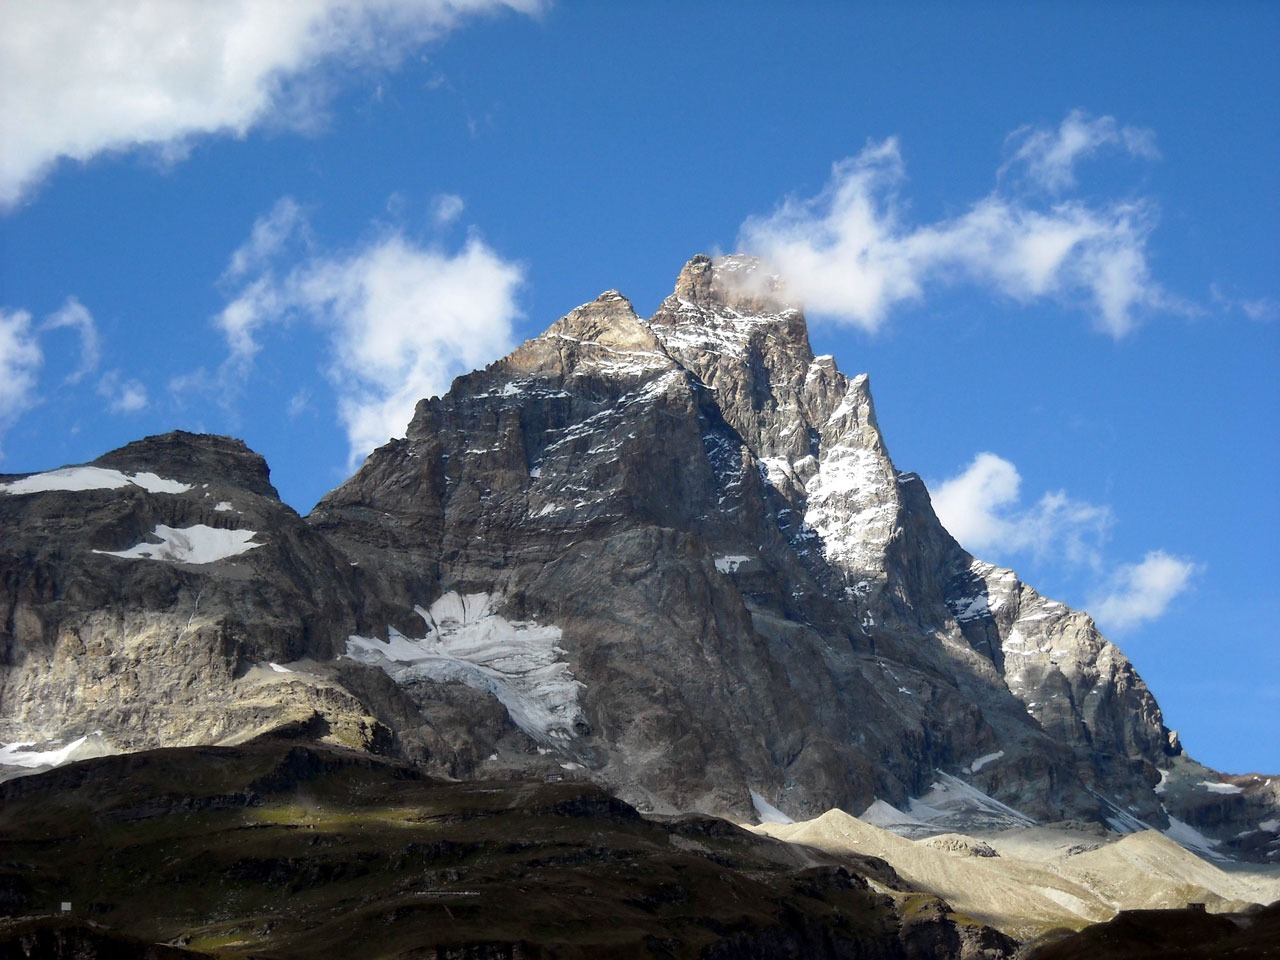
landscape, nature, wilderness, mountain, cloud, hiking, adventure, mountain range, summer, terrain, ridge, summit, geology, holidays, alps, plateau, fell, cirque, landform, mountain pass, matterhorn, geographical feature, mountainous landforms